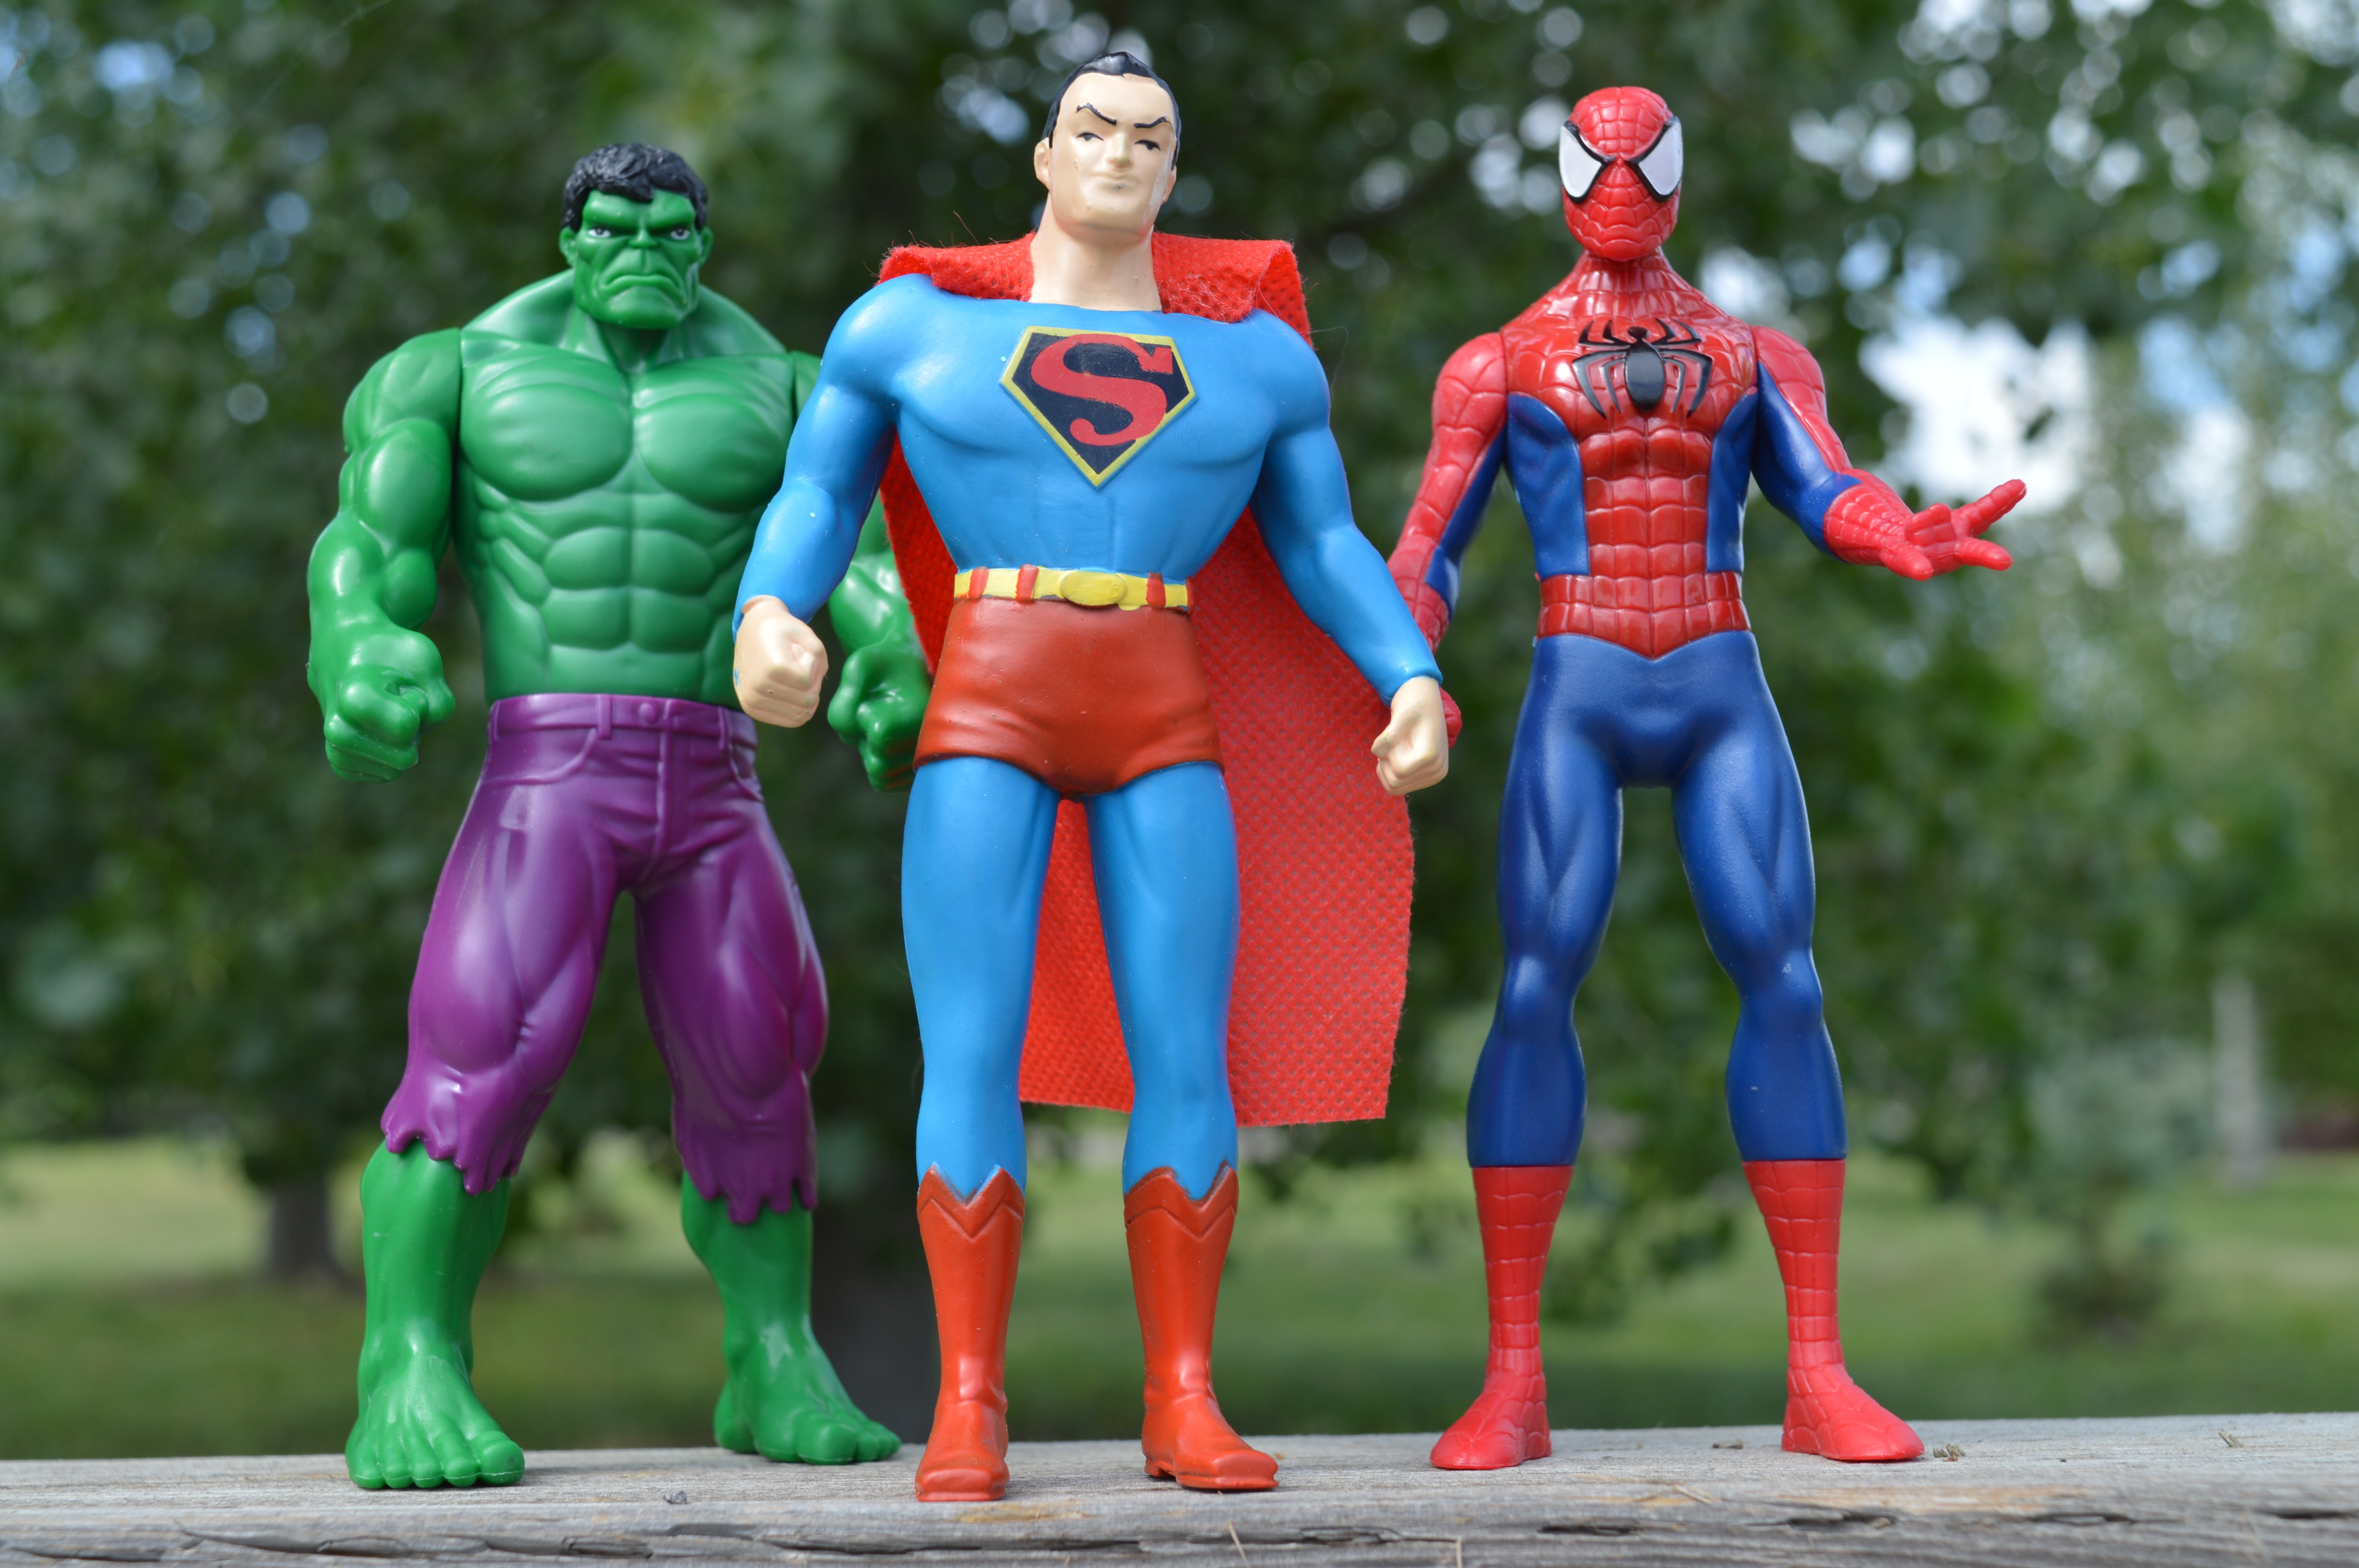
toy, childhood, power, toys, action figure, comics, strength, superman, heroes, superhero, powerful, superheroes, spiderman, action figures, incredible hulk, fictional character, heroic